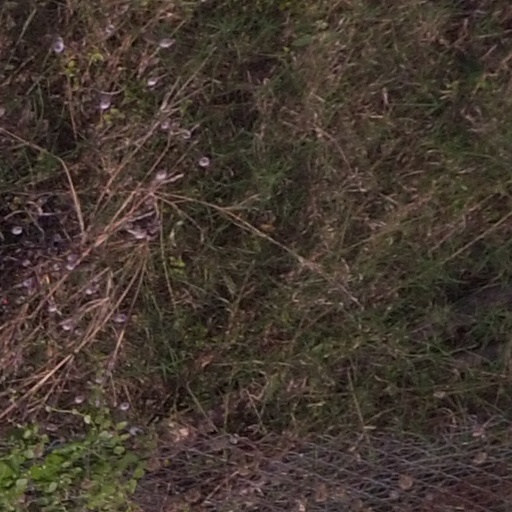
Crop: maize; corn